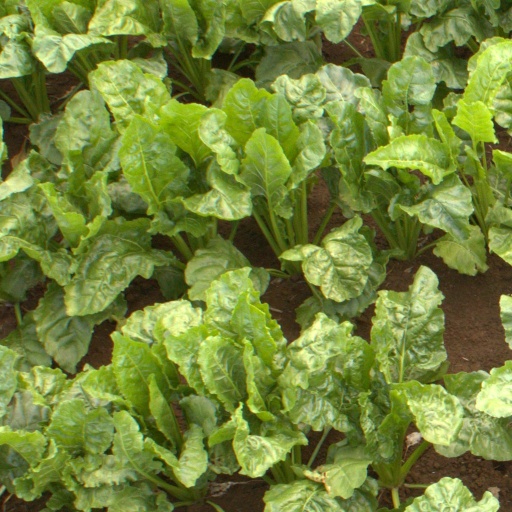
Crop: sugar beet